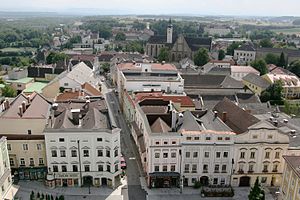
Enns
Udsigt over Enns
Enns er en by i Oberösterreich beliggende 281 m over havet ved floden Enns, som udgør grænsen til Niederösterreich.